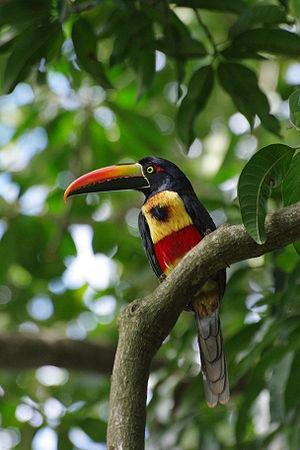
Araçari de Franzius photographié à Alajuela, Costa Rica Español: Tucancillo piquianaranjo sacado en foto en Alajuela, Costa Rica